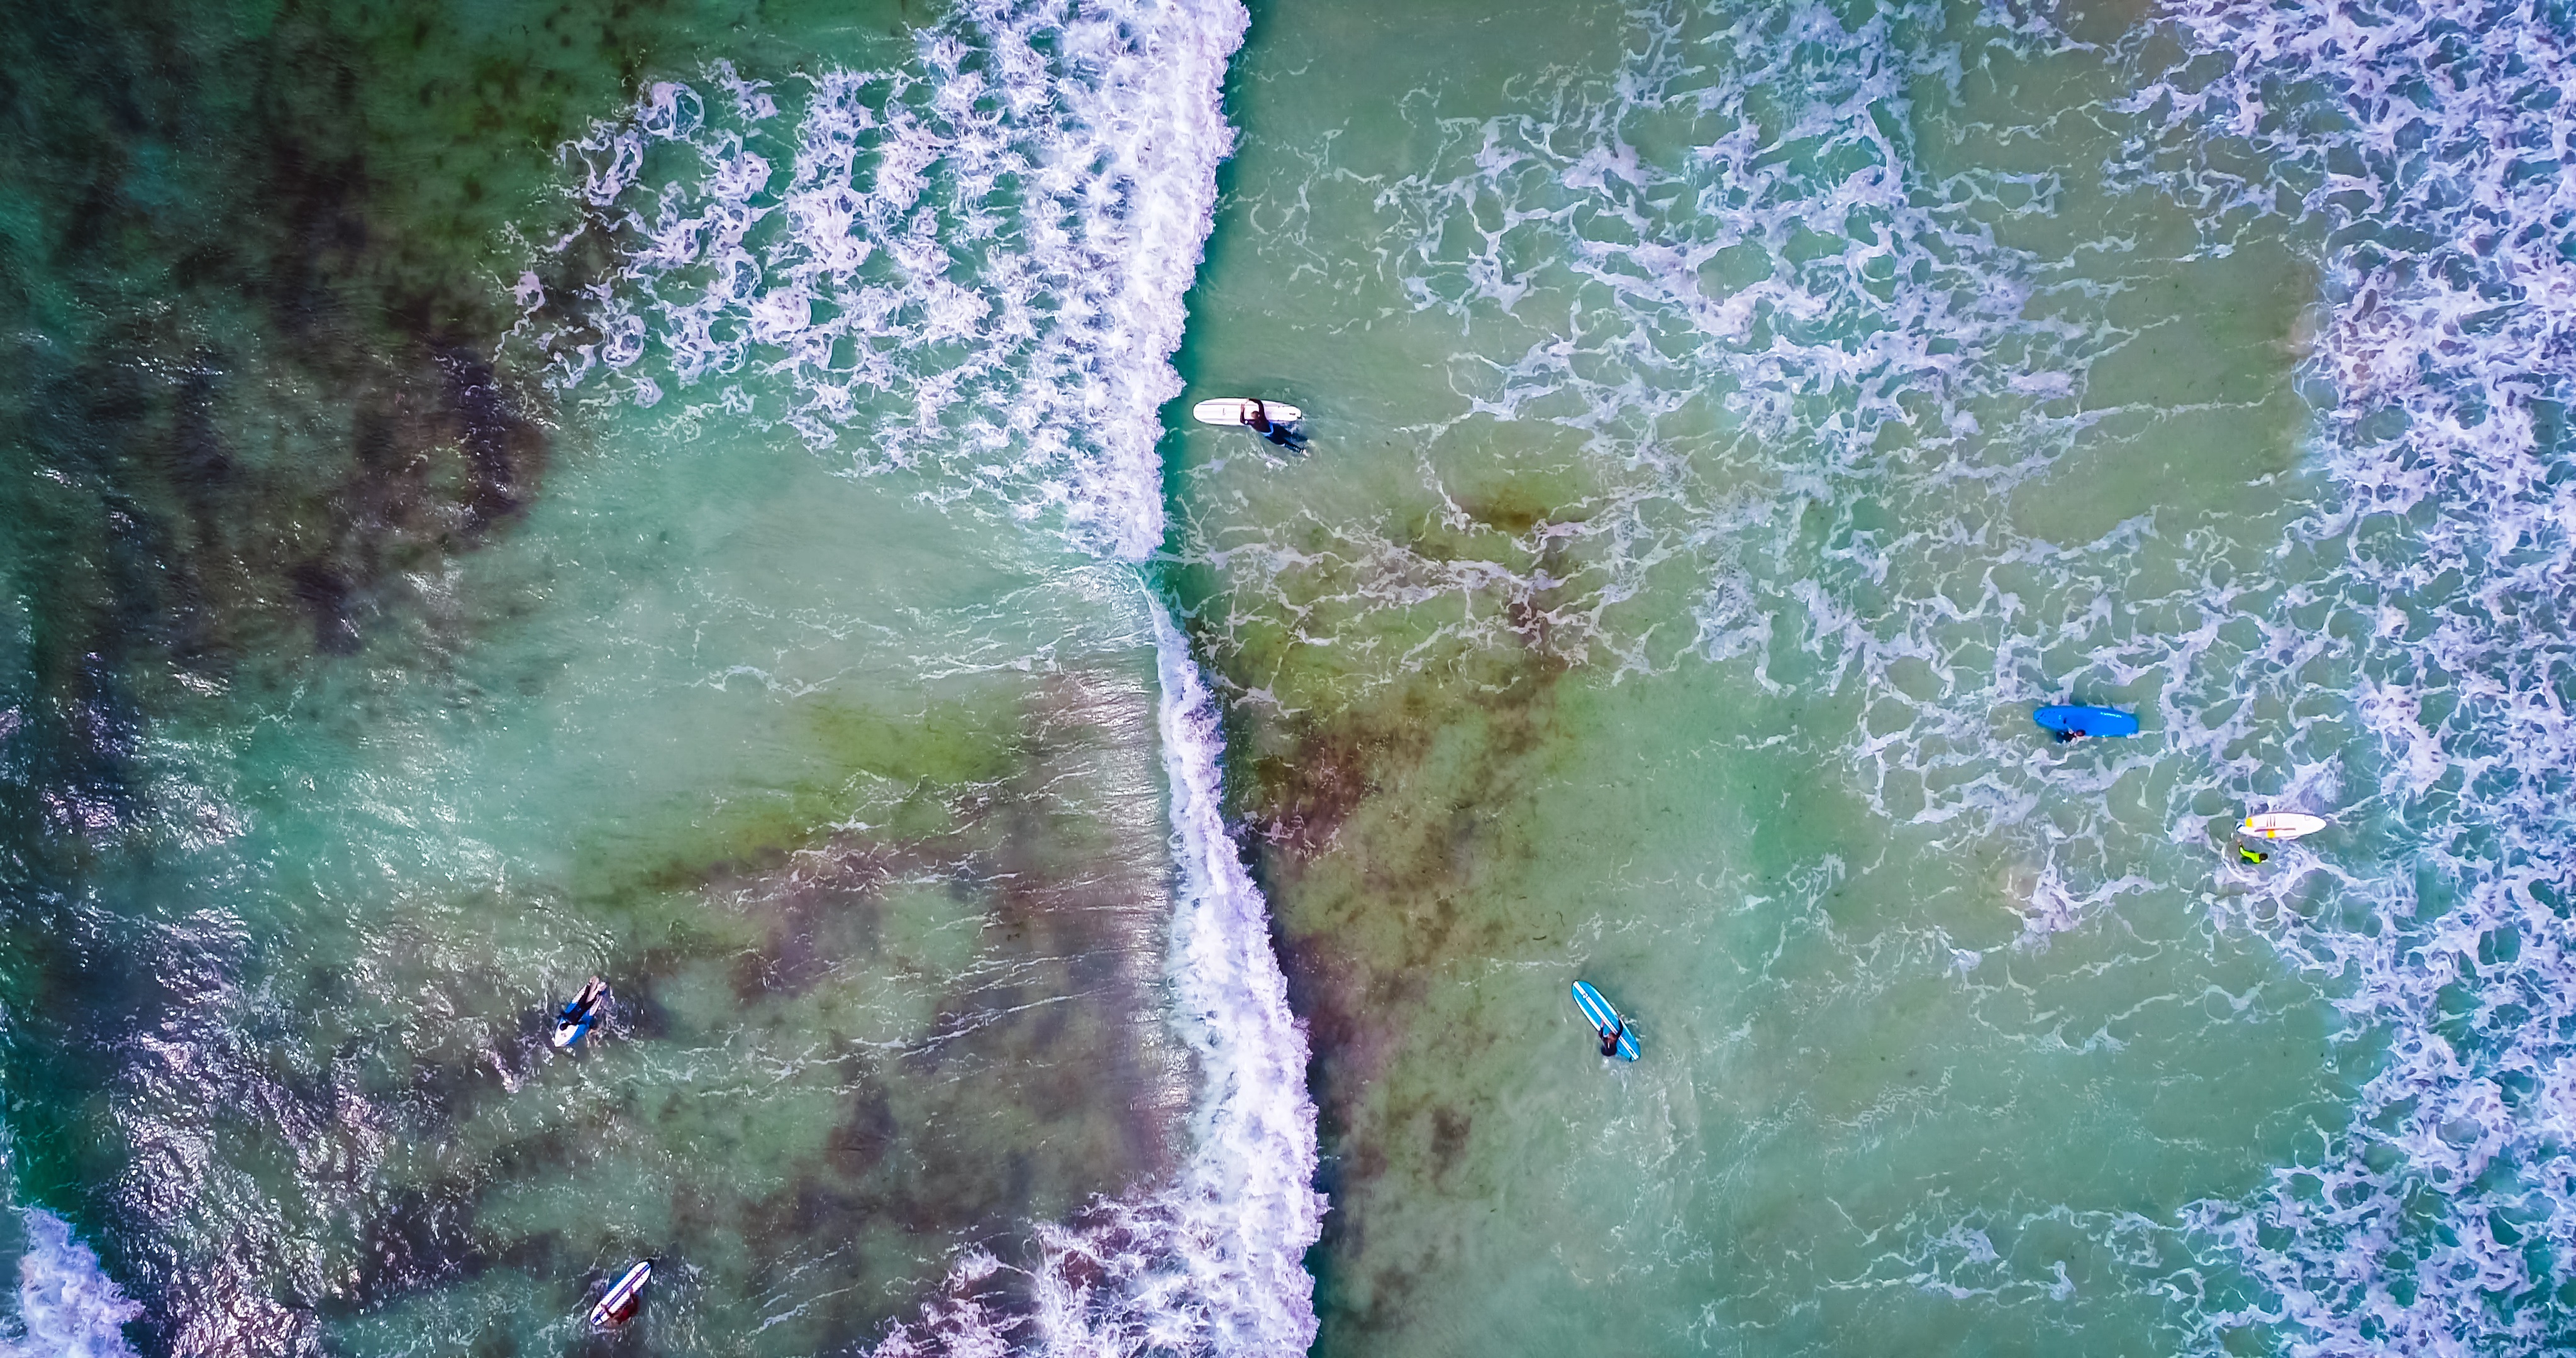
sea, water, ocean, wave, river, underwater, aerial view, atmosphere of earth, dronew view